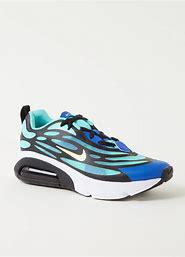
Brand: Nike
Model: Air Max Exosense